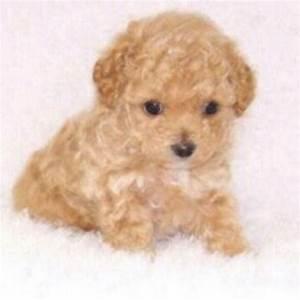
dog